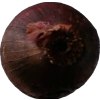
Label: red_onion